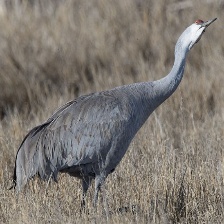
Species: SANDHILL CRANE
Scientific name: GRUS CANADENSIS
ImageNet parent category: crane